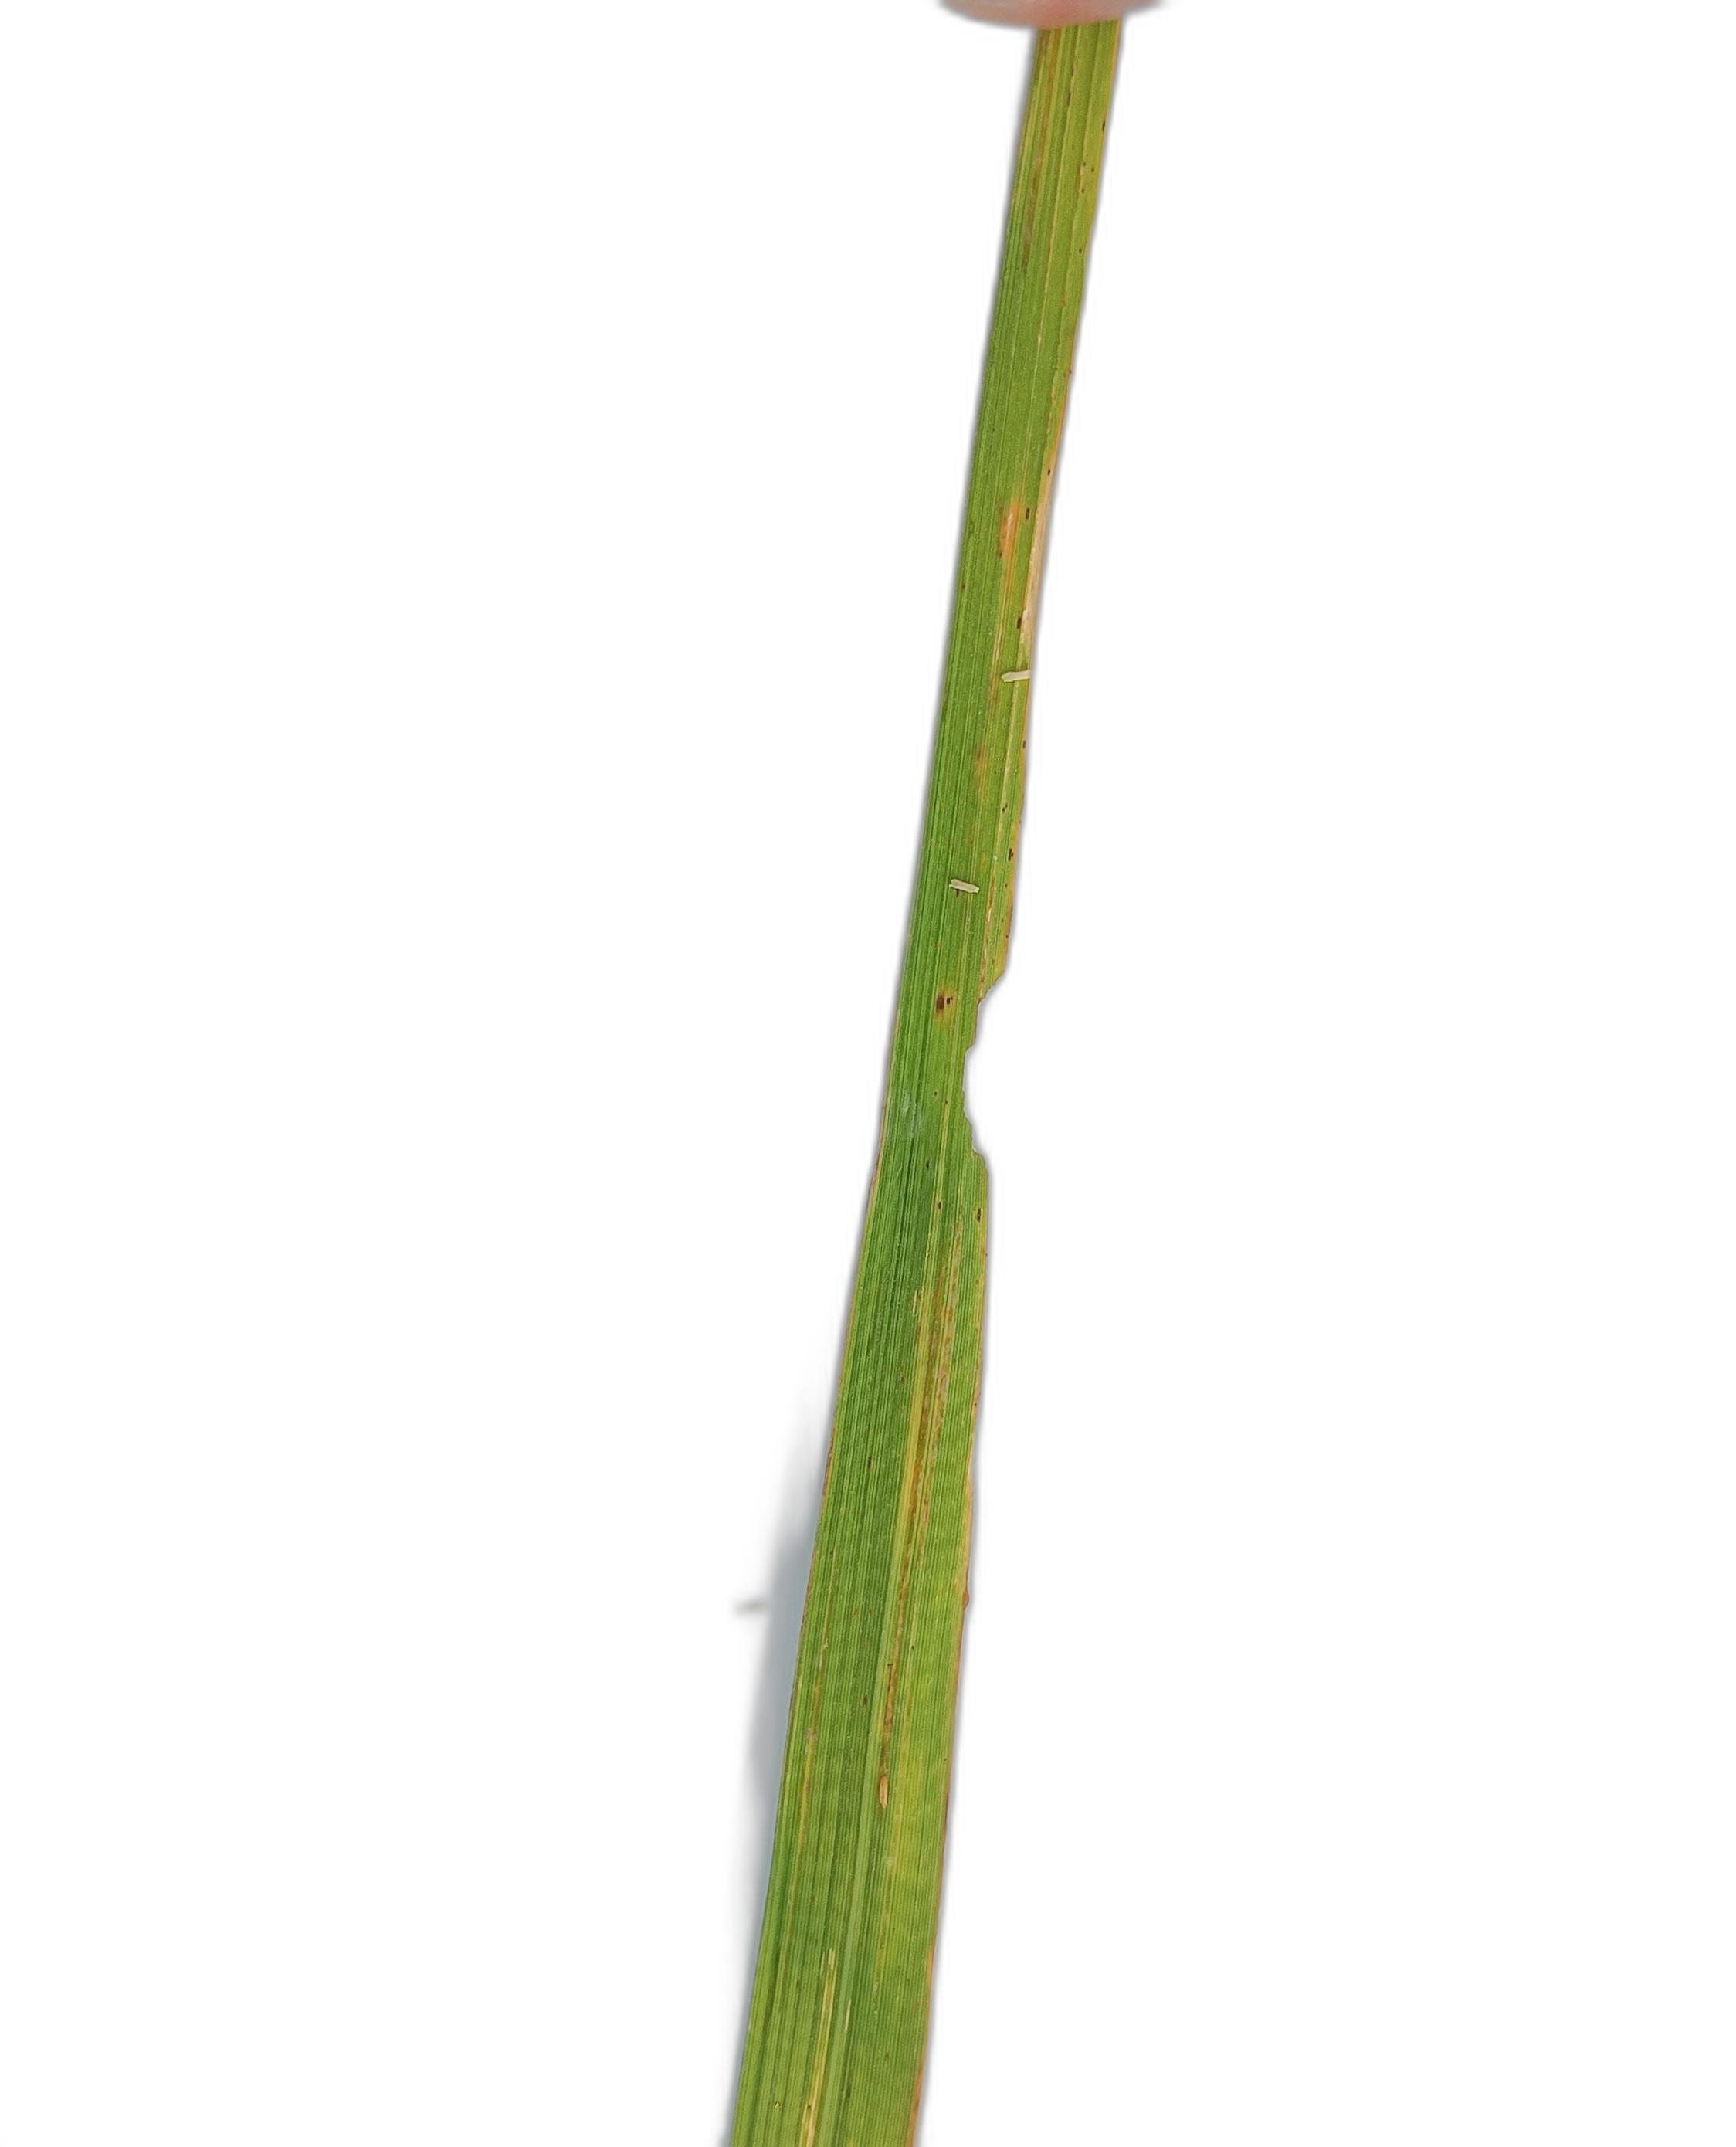
Label: Insect